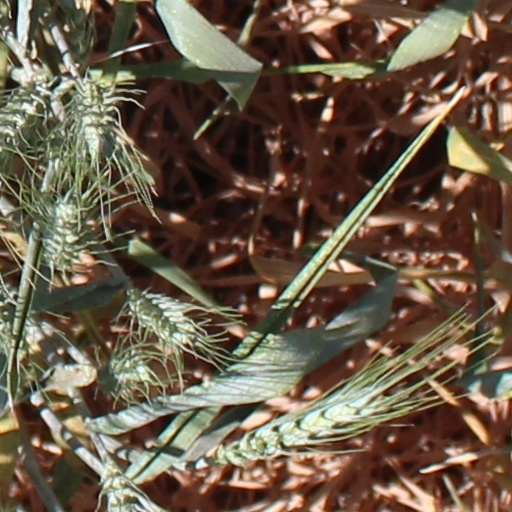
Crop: wheat